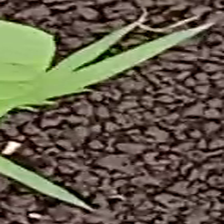
Weed species: Digitaria_SP_(Digitaria Sanguinalis )